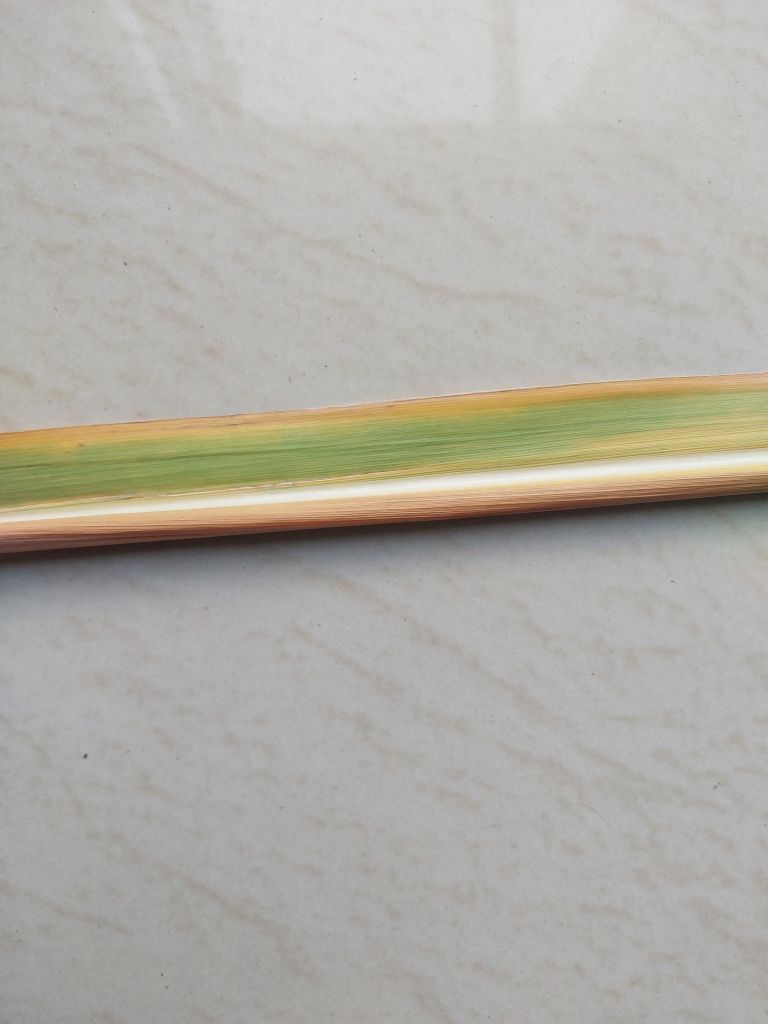
Label: Yellow Leaf